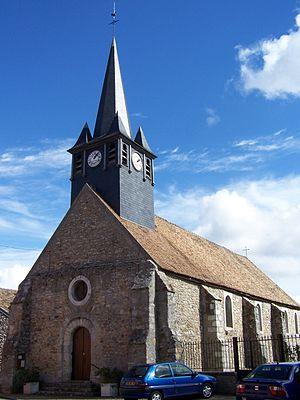
Boissy-sans-Avoir est une commune française située dans le département des Yvelines, en région Île-de-France.